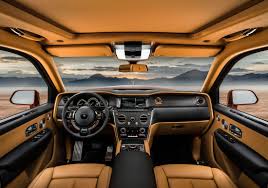
Label: noambulance